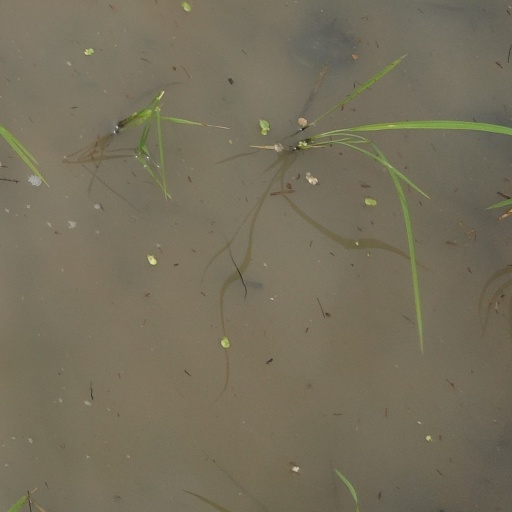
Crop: rice